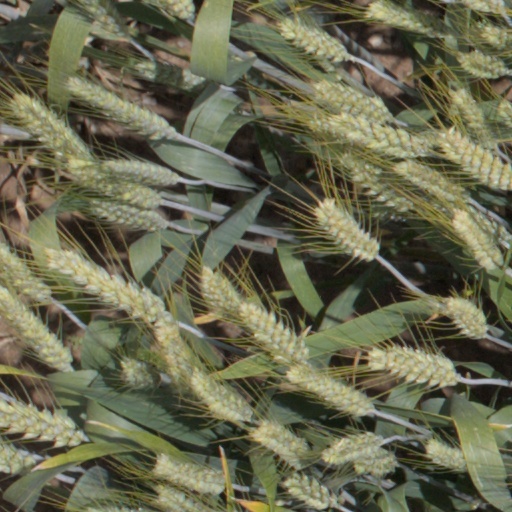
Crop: wheat